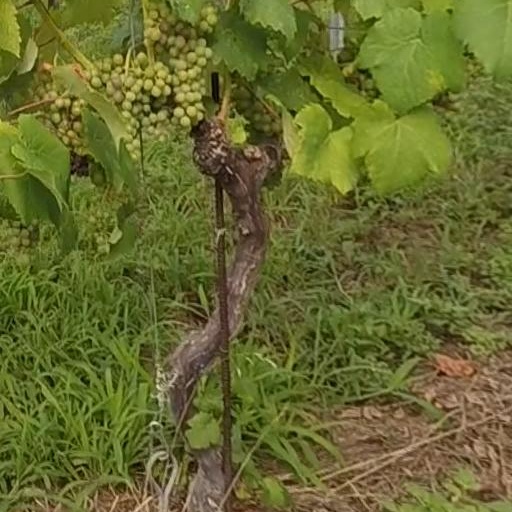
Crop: grape